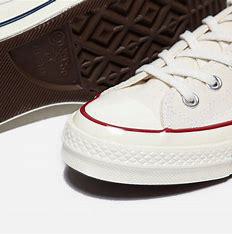
Brand: Converse
Model: Chuck Taylor All Star 1970S Canvas